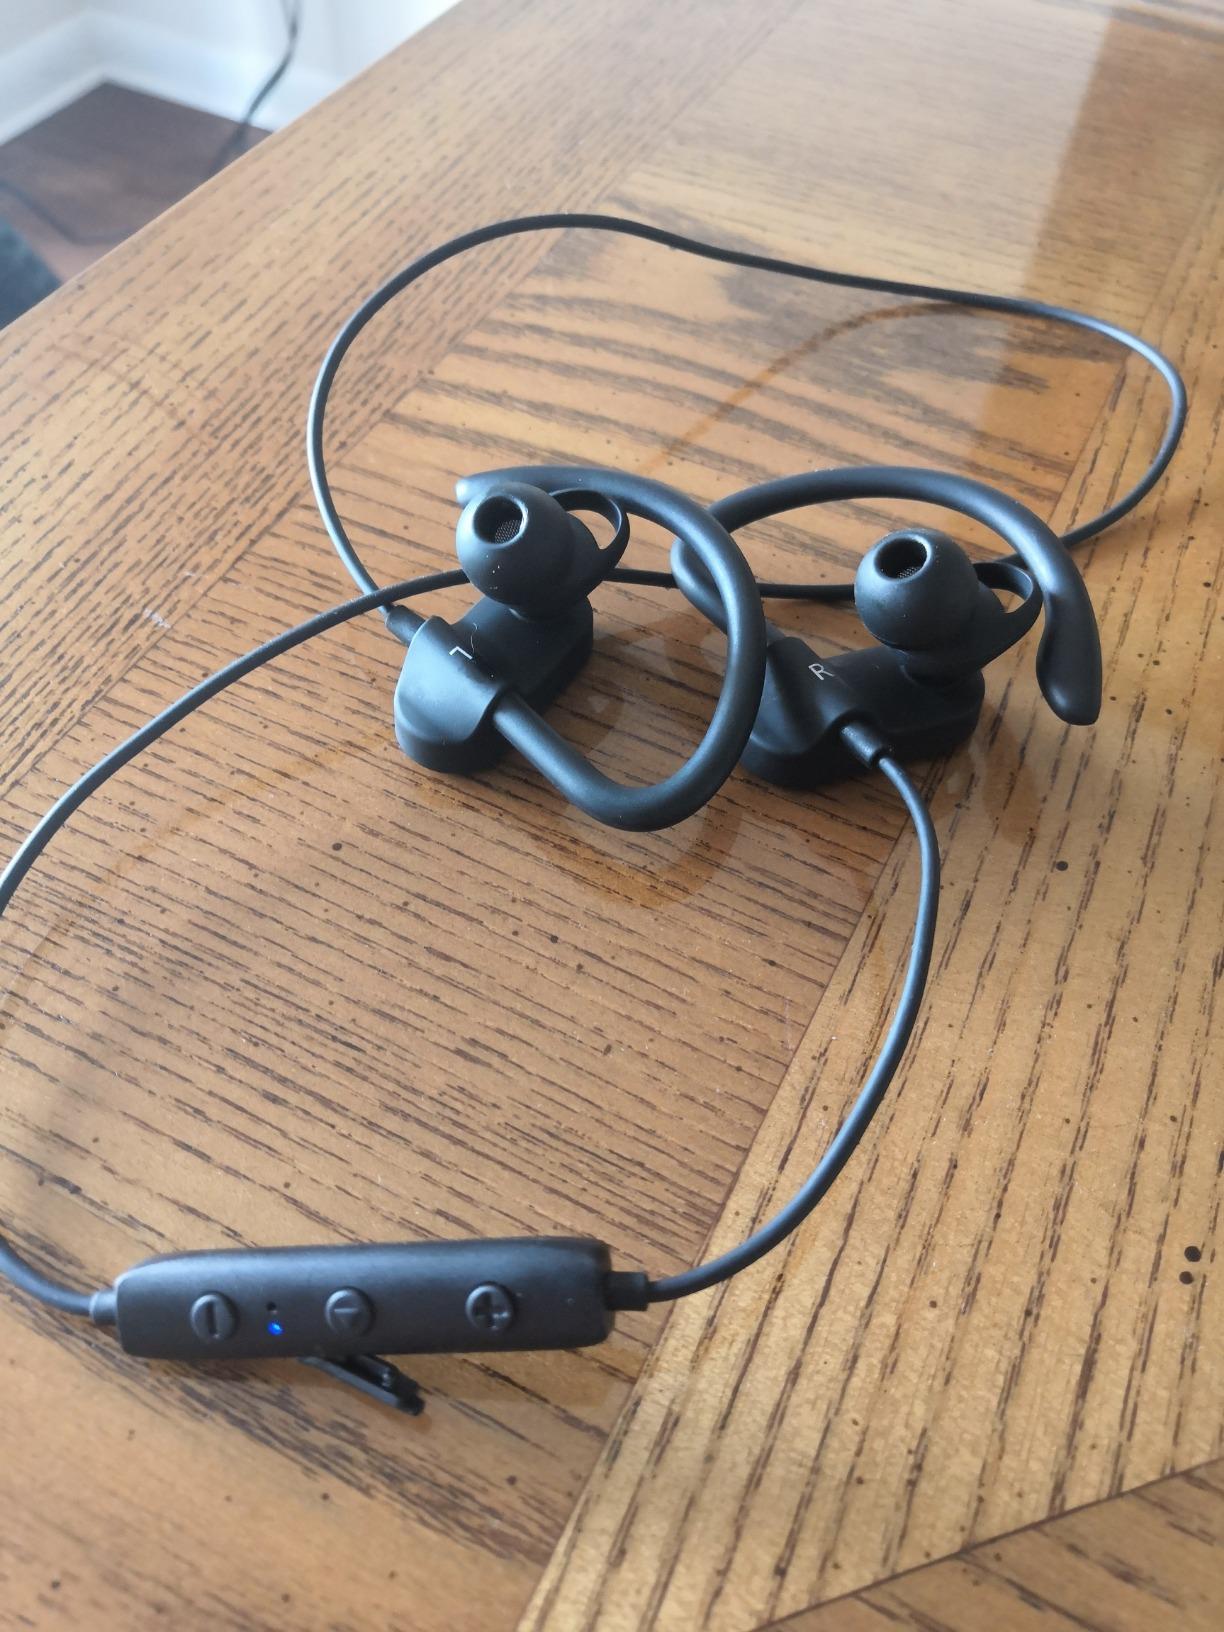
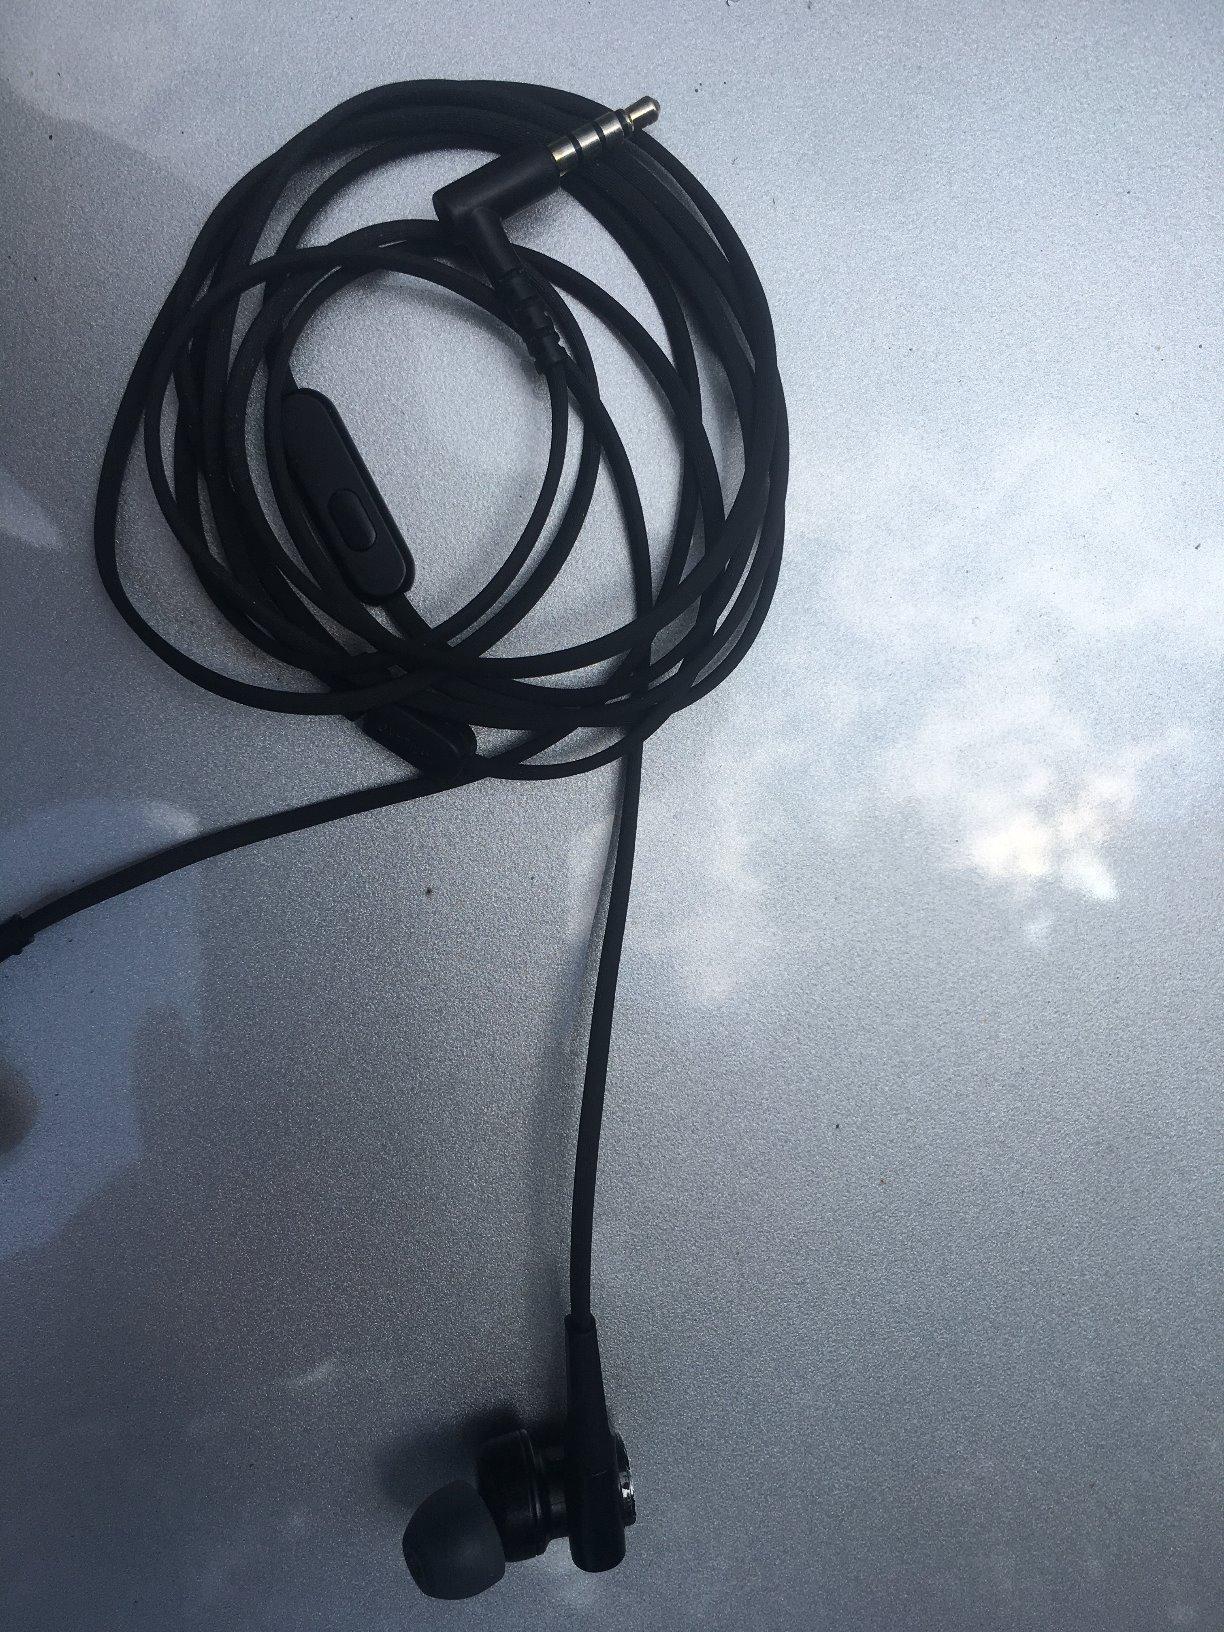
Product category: headphones
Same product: no